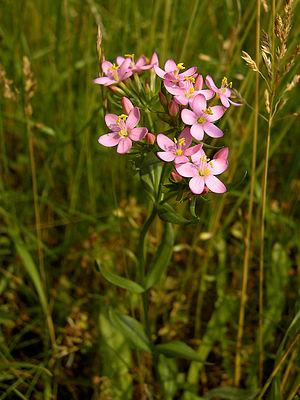
La Petite-centaurée commune ou Petite-centaurée rouge, Érythrée est une plante herbacée annuelle ou bisannuelle de la famille des Gentianacées.